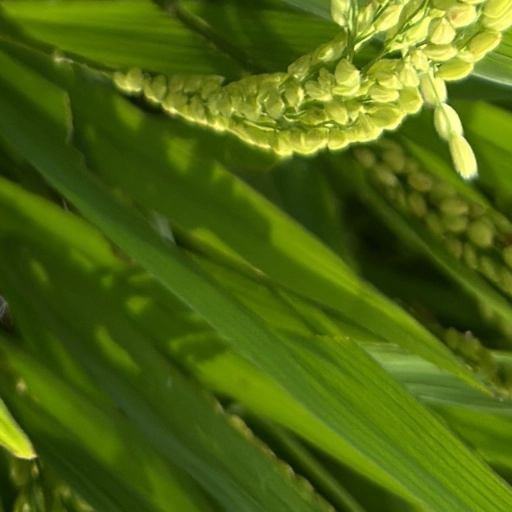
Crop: rice